Juraj Šutej

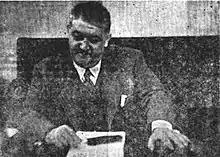

Juraj Šutej (Podorašac, 4 December 1889 – Zagreb, 15 April 1976) was a lawyer and Croatian and Yugoslavian politician. He was a member of the Croatian Peasant Party ("Hrvatska seljačka stranka", HSS). He was elected member of the Yugoslav Parliament from Duvno and Split districts in the 1927, 1935, and 1938 elections. He served as the Yugoslav Finance Minister in the cabinets of Dragiša Cvetković and Dušan Simović in 1939–1941, as well as in the Yugoslav government-in-exile under Ivan Šubašić. In the Provisional Government of the Democratic Federal Yugoslavia dominated by the Communist Party of Yugoslavia ("Komunistička partija Jugoslavije", KPJ) and led by Josip Broz Tito, Šutej was a minister without portfoilio. He resigned from the post in October 1945 along with Šubašić (then the foreign minister) in protest against KPJ's breaches of the Tito–Šubašić Agreements which were the basis of the government. The HSS boycotted the 1945 Yugoslavian parliamentary election, but Šutej unsuccessfully tried to revive its political work in 1946 before being overruled by the HSS leadership – prompting him to retire from politics.